Rhein-Main Air Base bombing

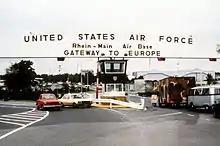
Entrance to the base, pictured 1980

The Rhein-Main Air Base bombing was a terrorist car bomb attack against the American Rhein-Main Air Base near Frankfurt am Main in West Germany on 8 August 1985. Two Americans were killed and more than 20 people were injured. The blast was powerful and caused debris and damage to the base including to 30 vehicles, trees and windows.